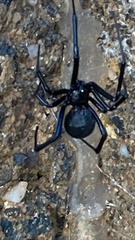
Species: Lactrodectus_hesperus